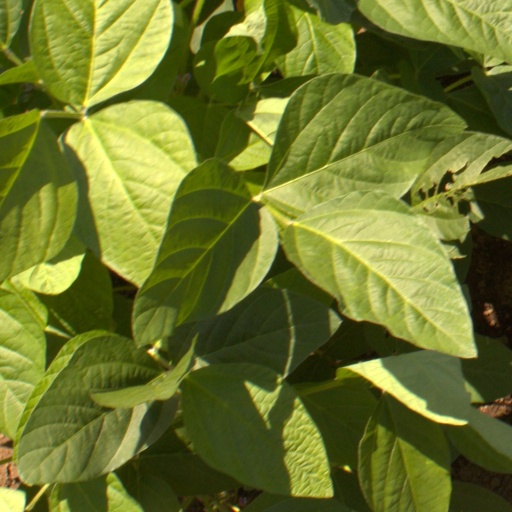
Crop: soybean